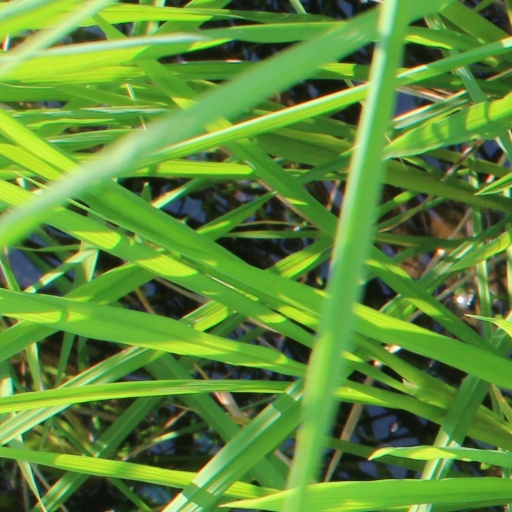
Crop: rice